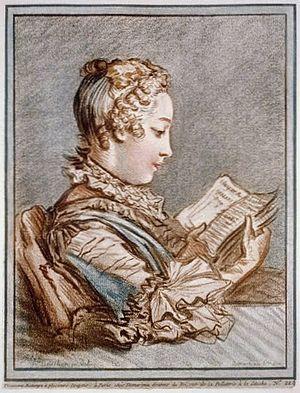
Héloïse, en latin Eloysa, parfois Heloisa ou Heloissa, née vers 1092 et morte le 16 mai 1164, est une intellectuelle du Moyen Âge, épouse d'Abailard et première abbesse du Paraclet. Elle serait la fille née de l'union scandaleuse de Hersende de Champagne, Dame de Montsoreau avec le Grand bouteiller de France Gilbert de Garlande. Chantre de l'amour libre, elle est la deuxième femme de lettres d'Occident dont le nom soit resté et le premier écrivain à affirmer et définir la spécificité du désir féminin.